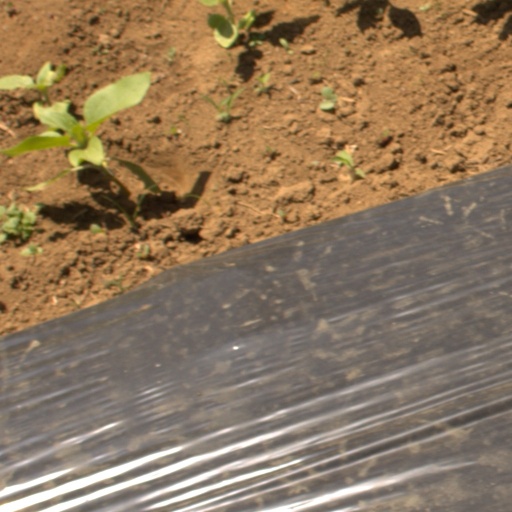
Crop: Jerusalem artichoke